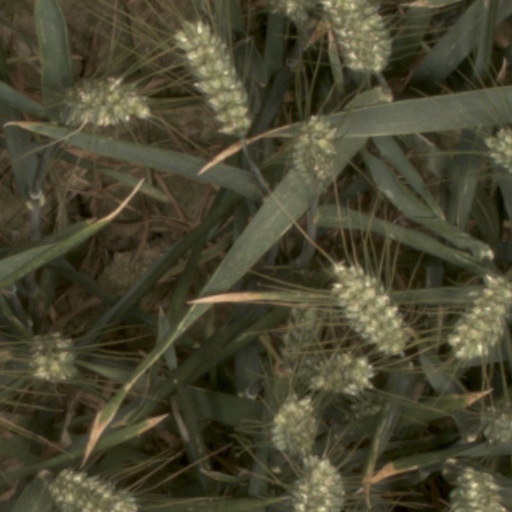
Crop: wheat